Jerome Ogbuefi

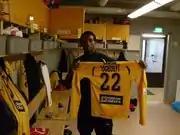

Jerome Tochukwu Ogbuefi (born 26 August 1991) is a Nigerian footballer. He currently plays for the Finnish Kakkonen club Kajaanin Haka.